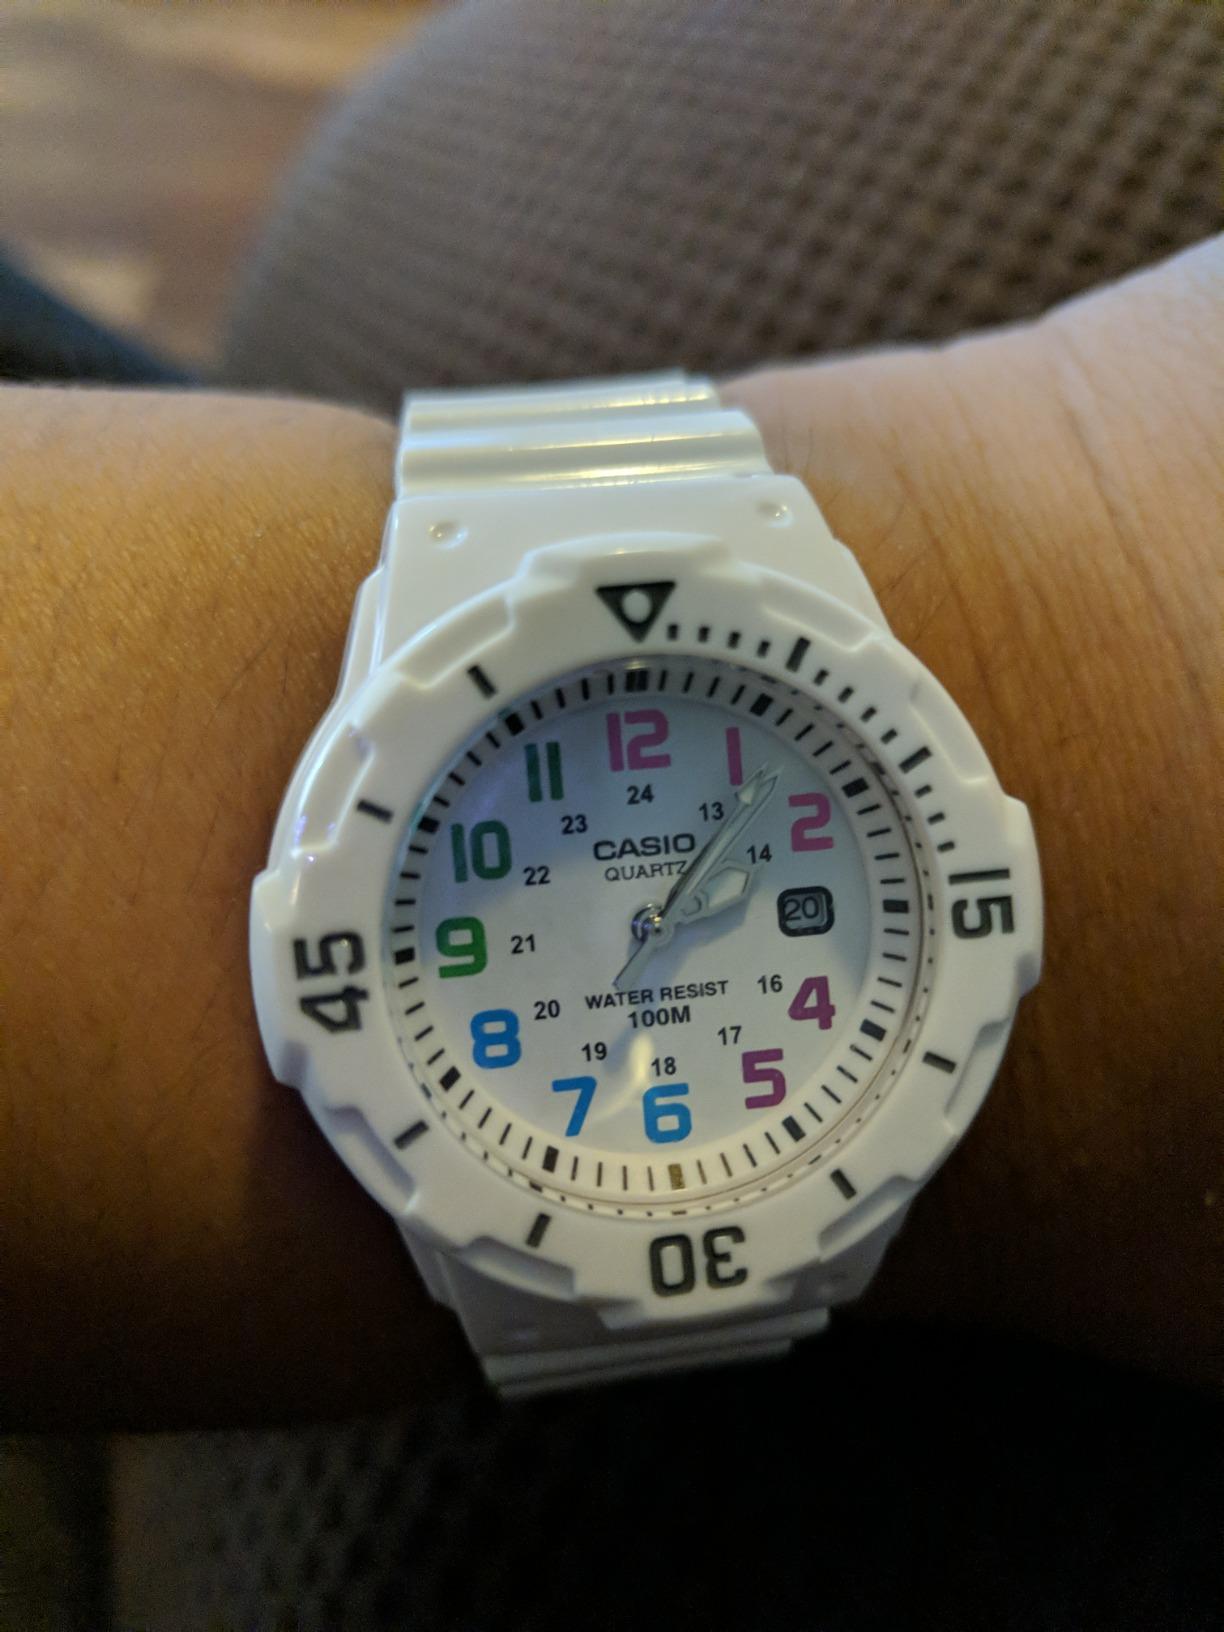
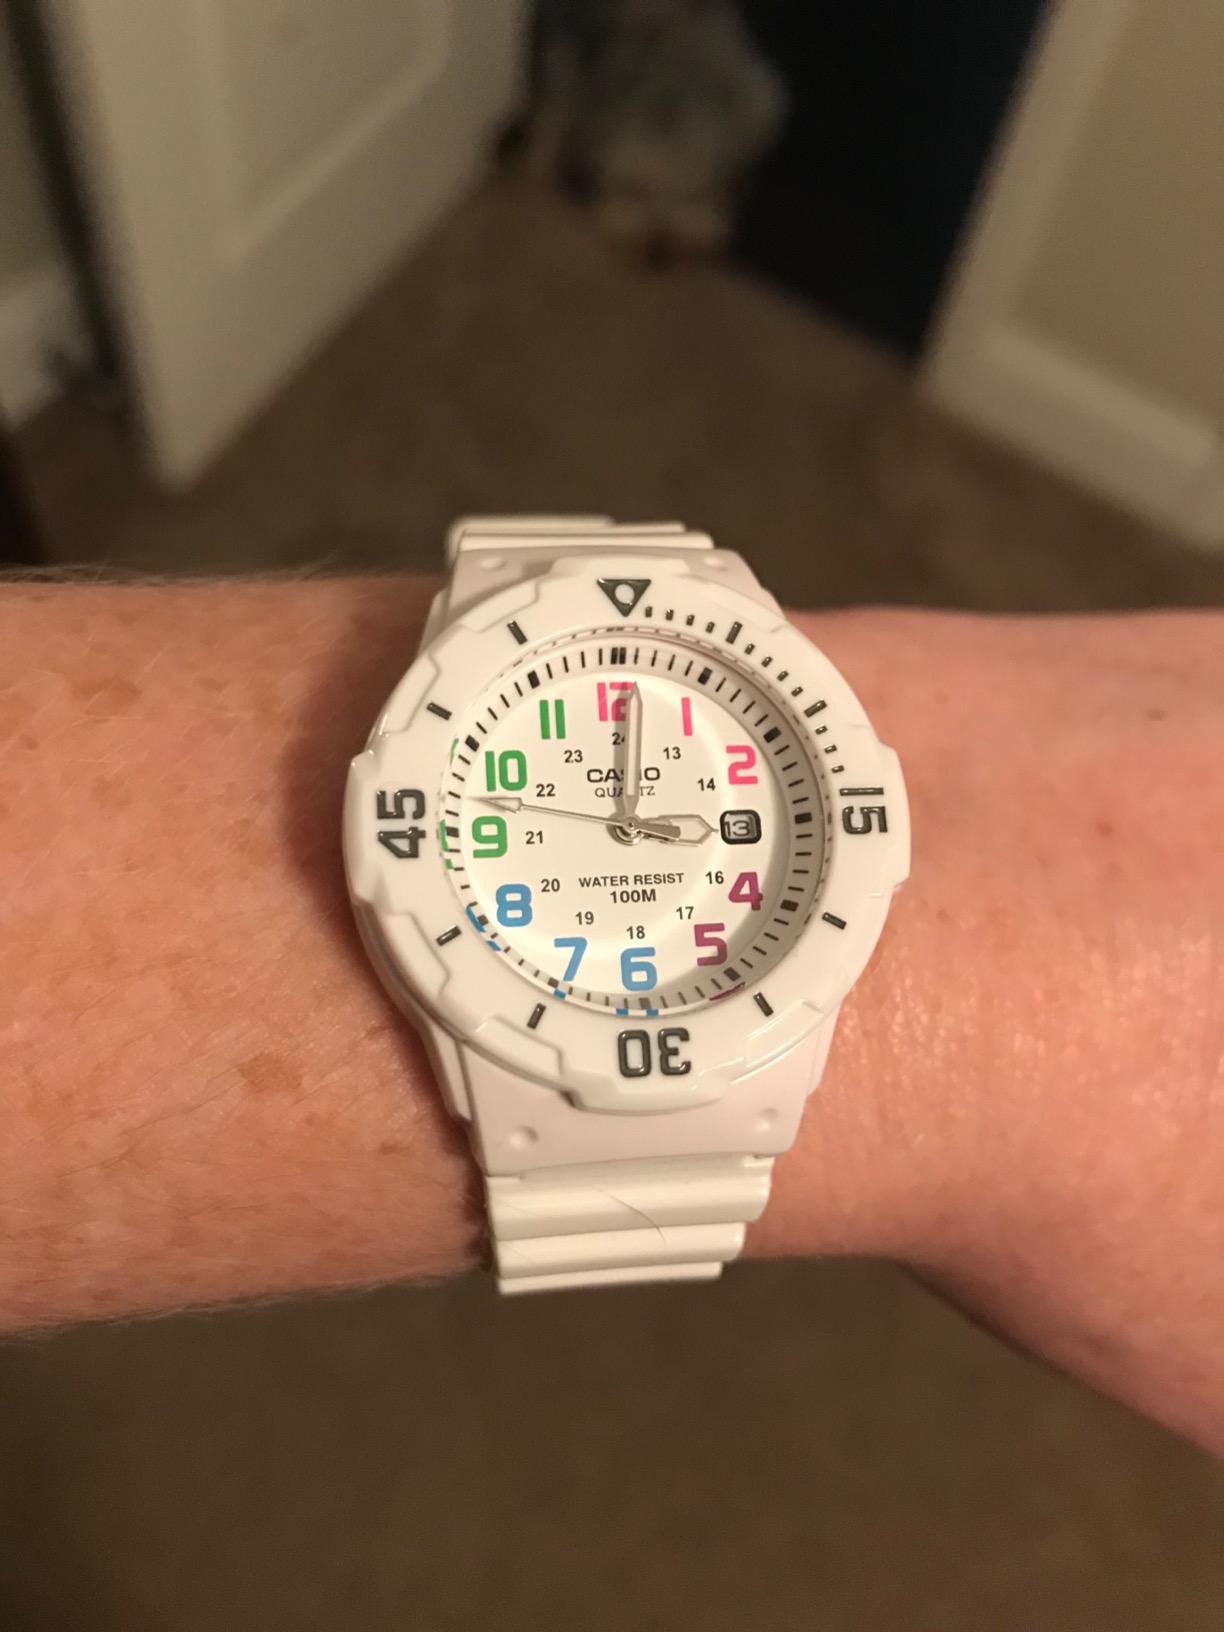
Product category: accessories_watch
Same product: yes